Fabio Kaufmann

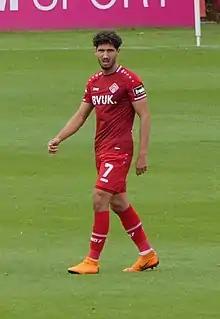
Kaufmann with Würzburger Kickers in 2018

Fabio Herbert Kaufmann (born 8 September 1992) is a German professional footballer who plays as a right winger for club Eintracht Braunschweig.